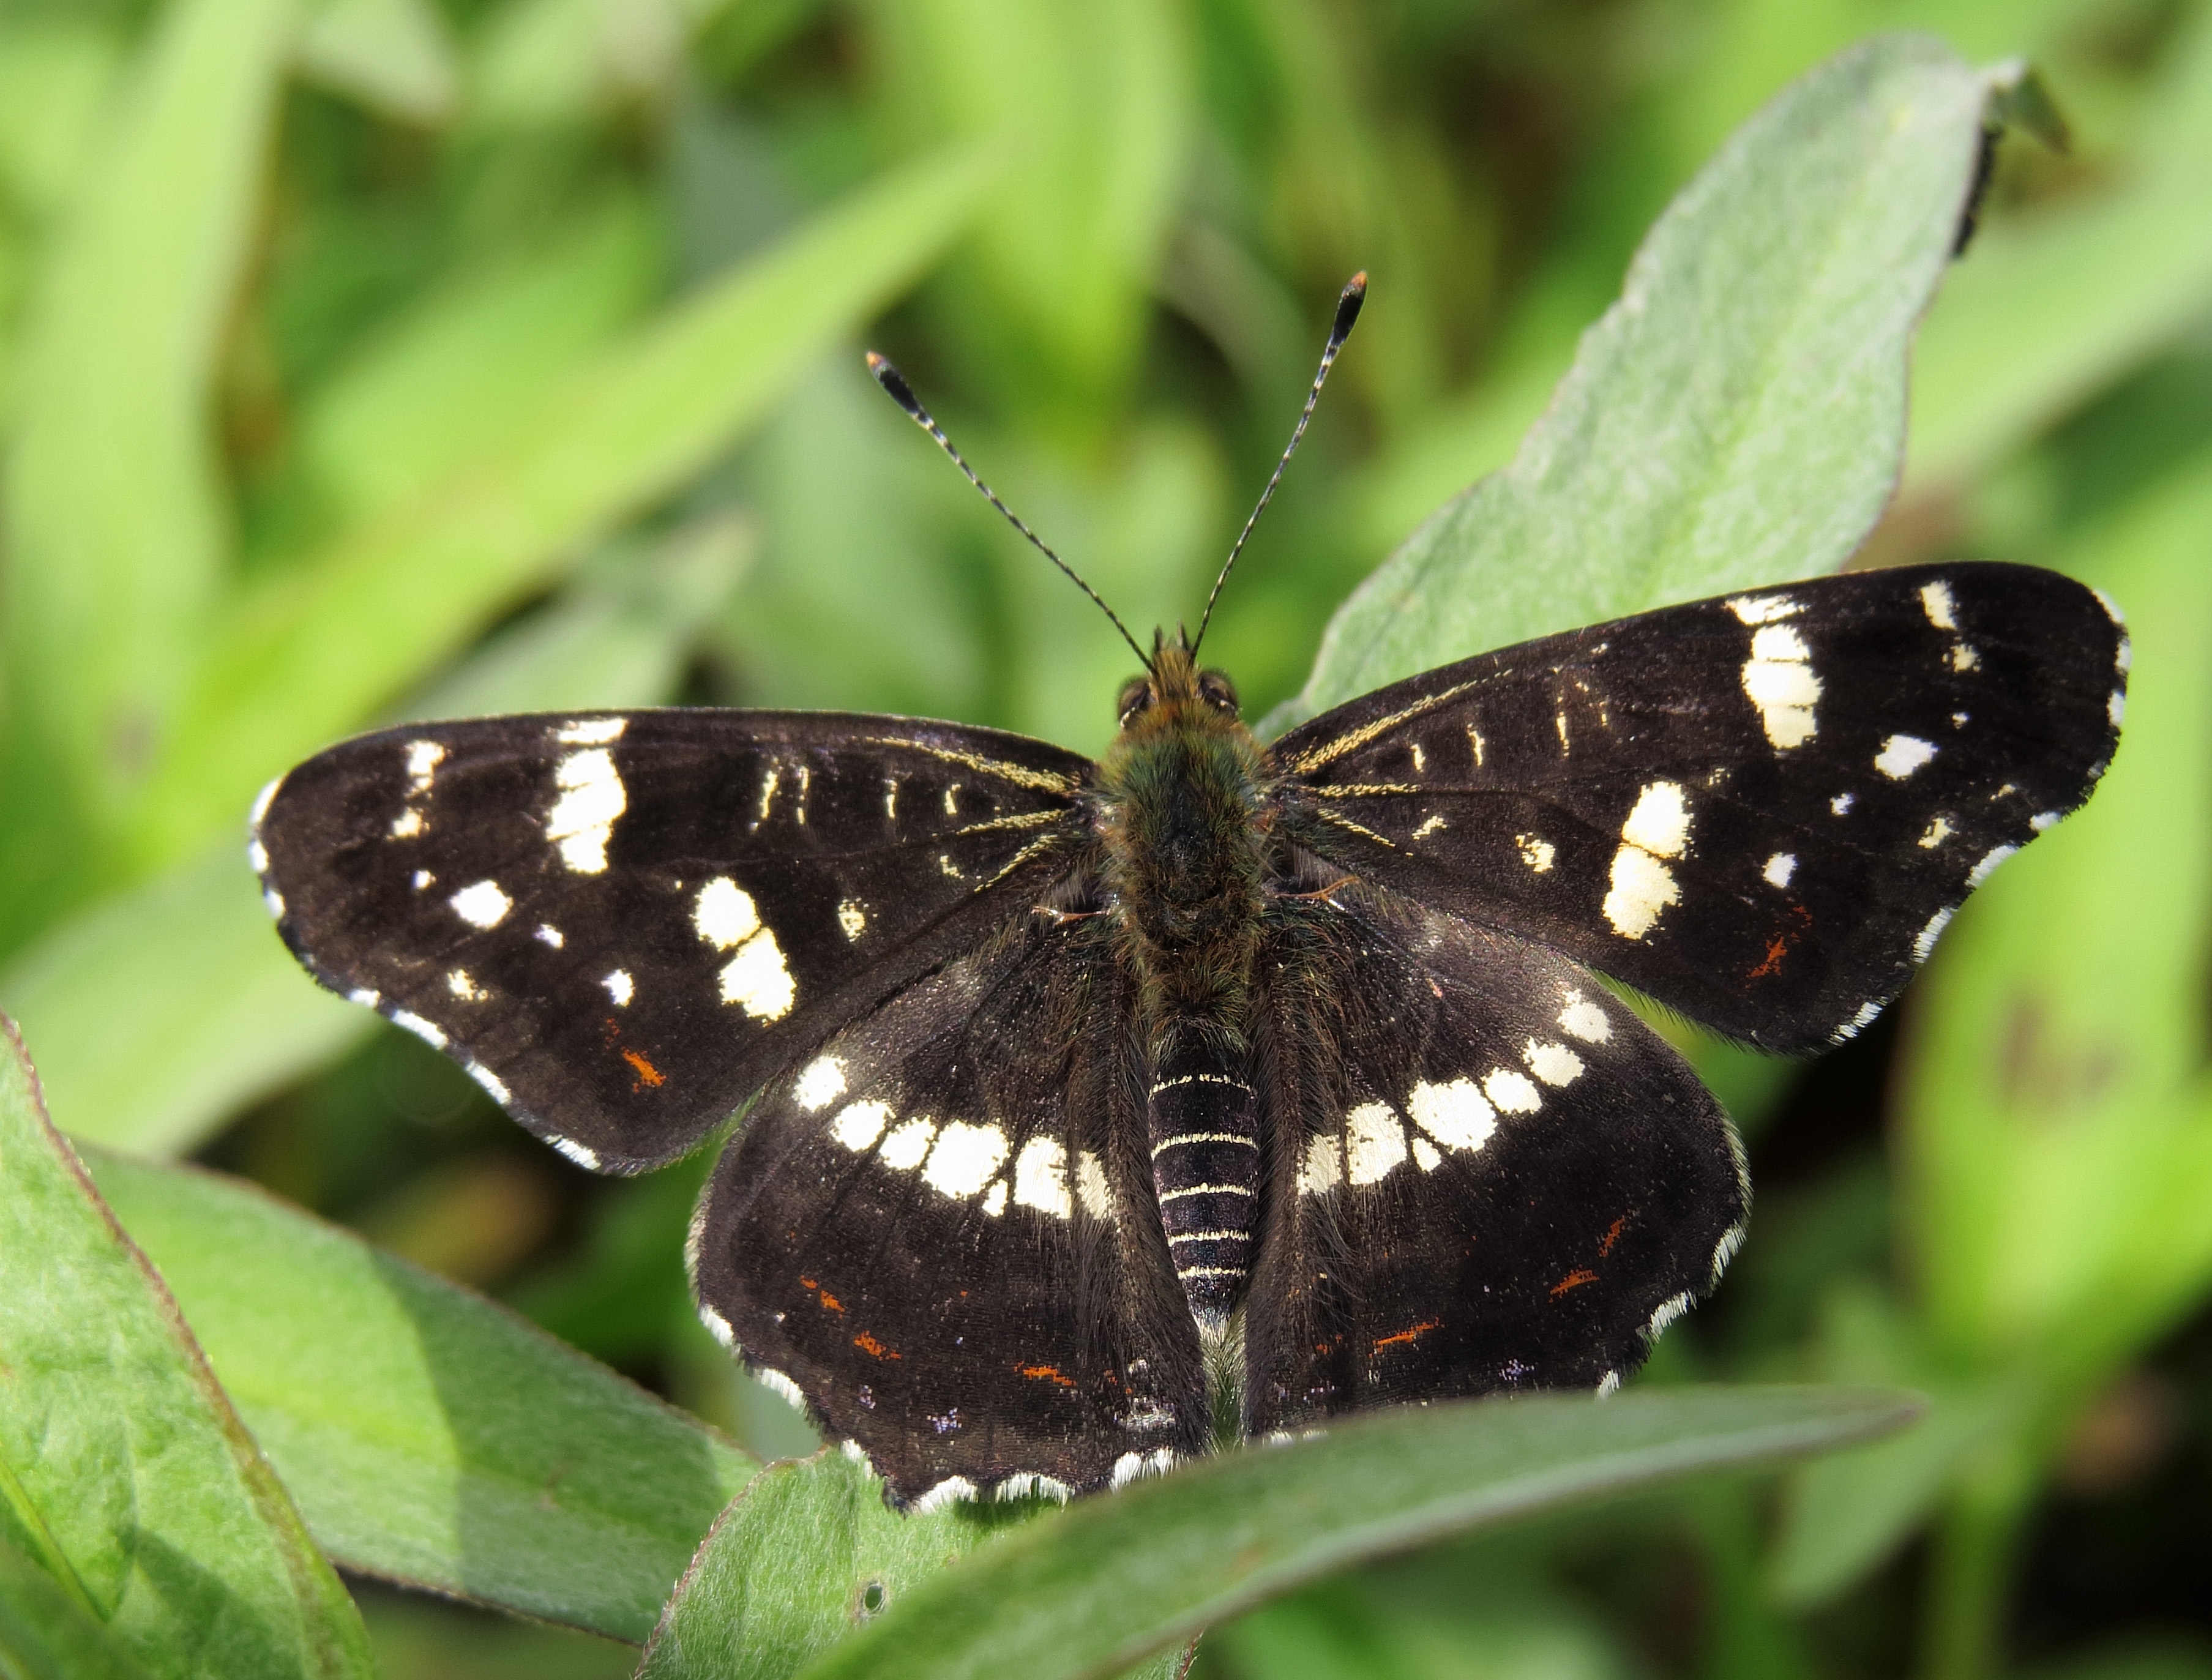
nature, wing, flower, wildlife, insect, butterfly, fauna, invertebrate, close up, pieridae, nymphalidae, kiev, macro photography, arthropod, pollinator, araschnia, levana, prorsa, butterly, moths and butterflies, lycaenid, brush footed butterfly, colias